Witcham Gravel helmet

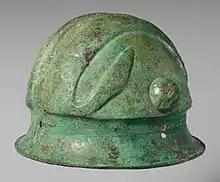
The bosses on the Witcham Gravel helmet recall similar features on Etruscan helmets from around the sixth century BC.

The helmet was likely produced around the third quarter of the first century AD, based on the size and steep angle of the neck guard. It is broadly classified as an auxiliary cavalry helmet—type B, according to the typology put forward by H. Russell Robinson. It is the sole surviving example of type B helmets; though similar to type A helmets, which are hemispherical, with recesses for the ears and small neck-flanges extending from the occiput, it has a larger, sloping neck guard.